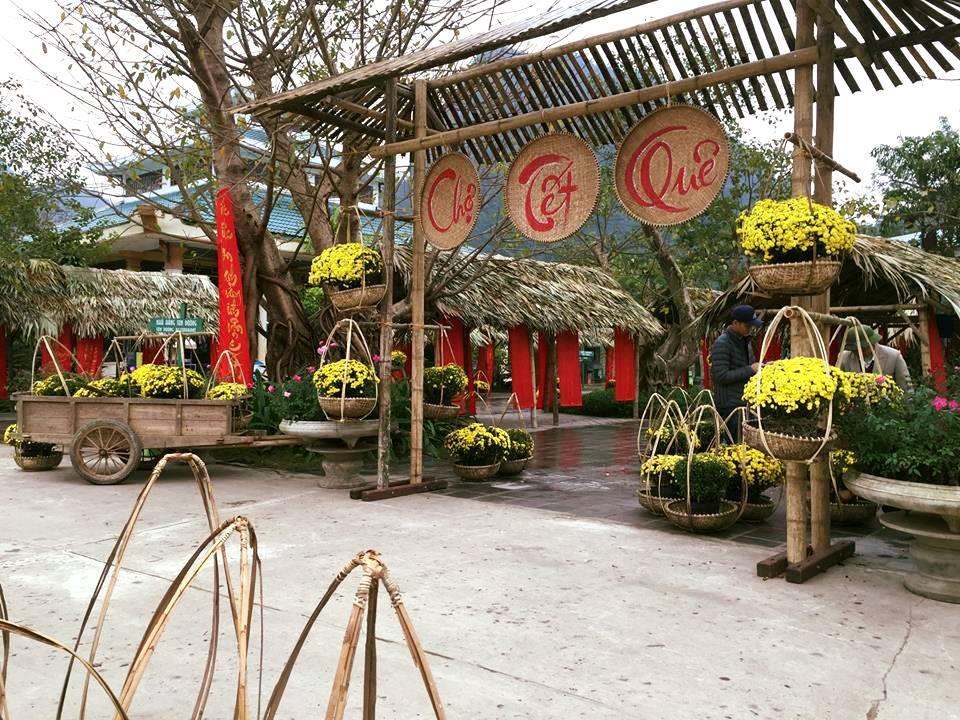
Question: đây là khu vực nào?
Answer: đây là một khu chợ tết quê